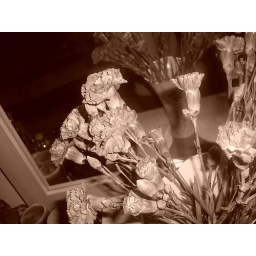
flowers in mirror